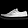
Label: Sneaker